Old Hamilton Library

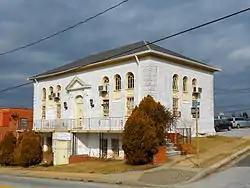

The Old Hamilton Library is a historic library building at 3006 Hamilton Avenue in Baltimore, Maryland. The three-story masonry Beaux Arts building was constructed in 1920 in the Hamilton neighborhood of the city as a branch of the Enoch Pratt Free Library. The building was designed by architect Theodore Wells Pietsch I, who designed a number of other Baltimore landmarks, and funded in part by a grant from steel baron and philanthropist Andrew Carnegie. The building served as a library until 1959, after which it was converted to commercial office use.